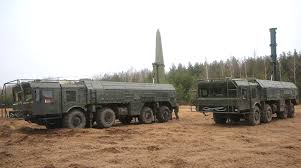
Label: Air Defense